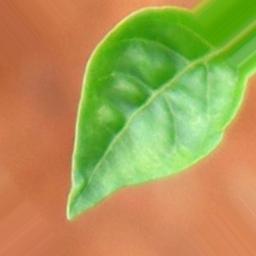
Label: healthy